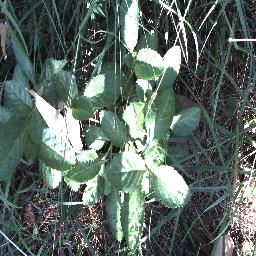
Label: snake_weed